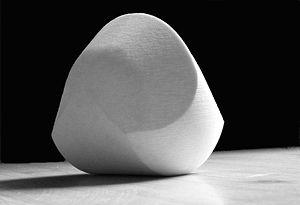
Le Gömböc est un objet homogène tridimensionnel convexe comportant un unique point d'équilibre stable et un unique point instable. Posé n'importe comment, il revient toujours à la même position. Son nom vient du hongrois gömb, « sphère ».